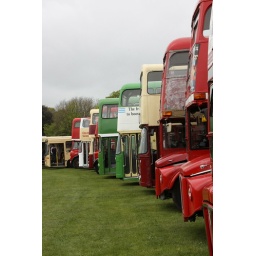
Line up of buses at the 18th Hastings annual bus &amp;amp; car rally, organised by Hastings Trolleybus Restoration Group.